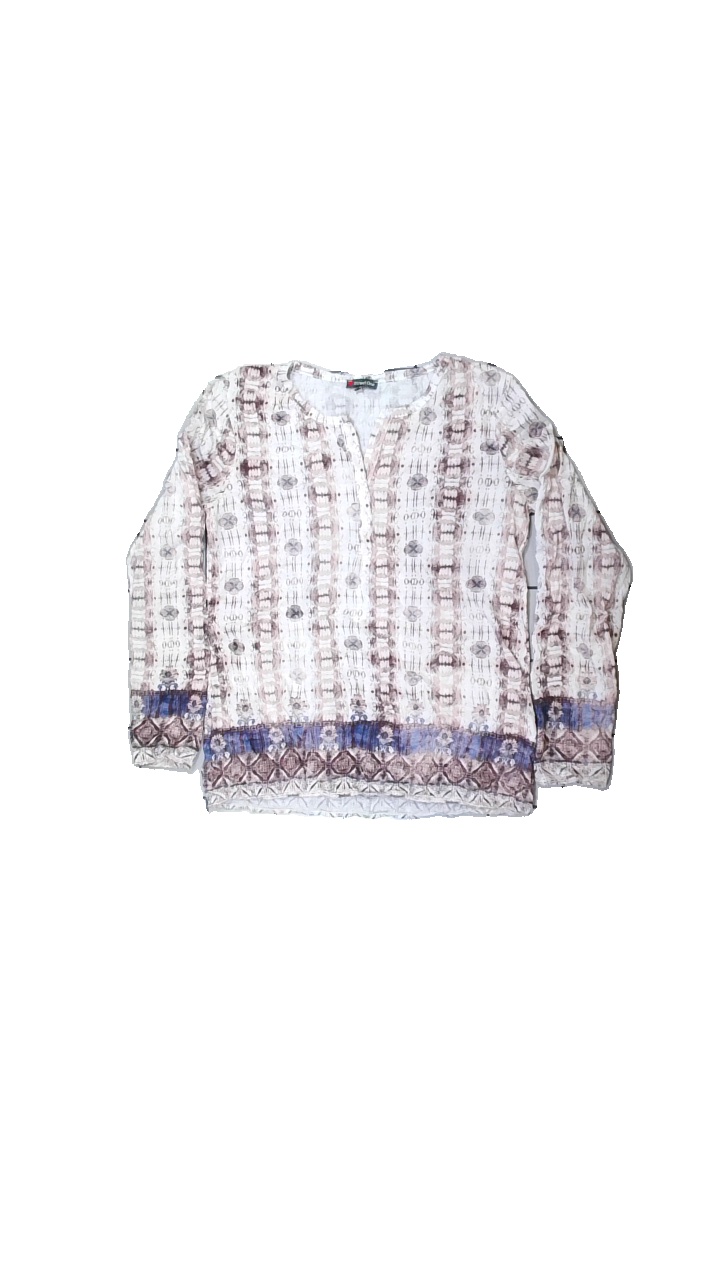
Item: Top (Ladies)
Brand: Street One
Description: White top with multicolored floral print from Street One, size 40. Okay condition.
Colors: White, Blue, Red, Multicolor
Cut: Regular, Loose
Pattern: Floral print
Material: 100% poly
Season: All
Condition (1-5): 3
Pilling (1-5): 5
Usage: Reuse
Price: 50-100